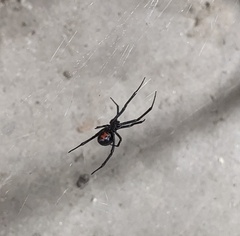
Species: Lactrodectus_hesperus